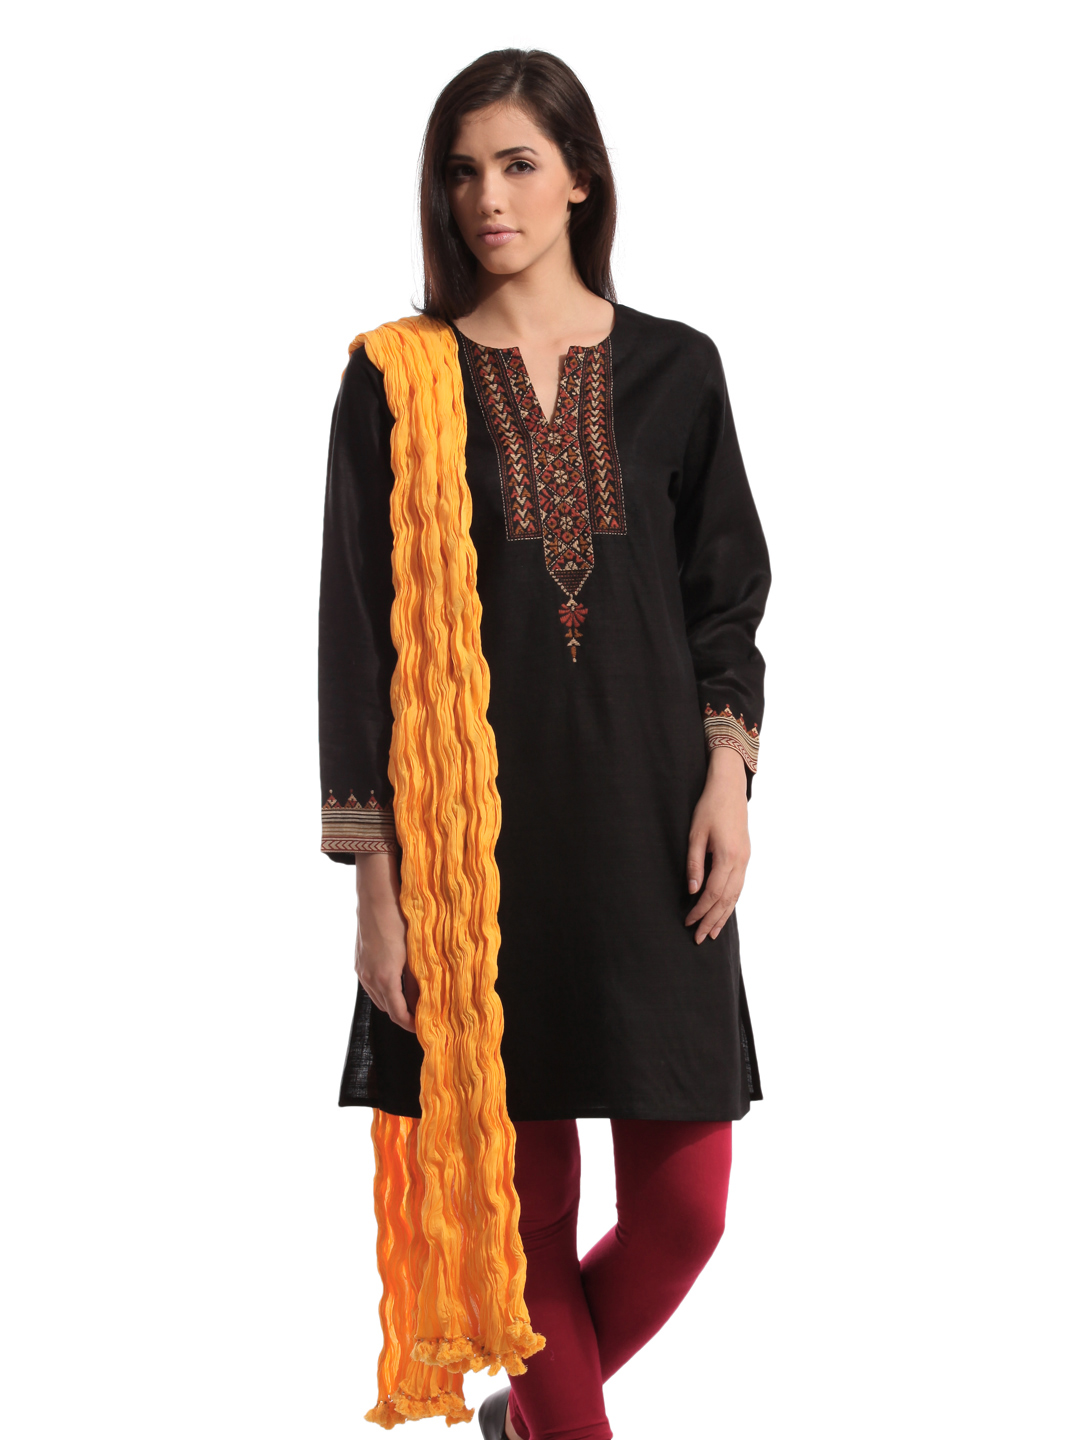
Fabindia Yellow Dupatta
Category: Apparel / Topwear / Dupatta
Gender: Women
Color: Yellow
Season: Summer 2012
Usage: Ethnic